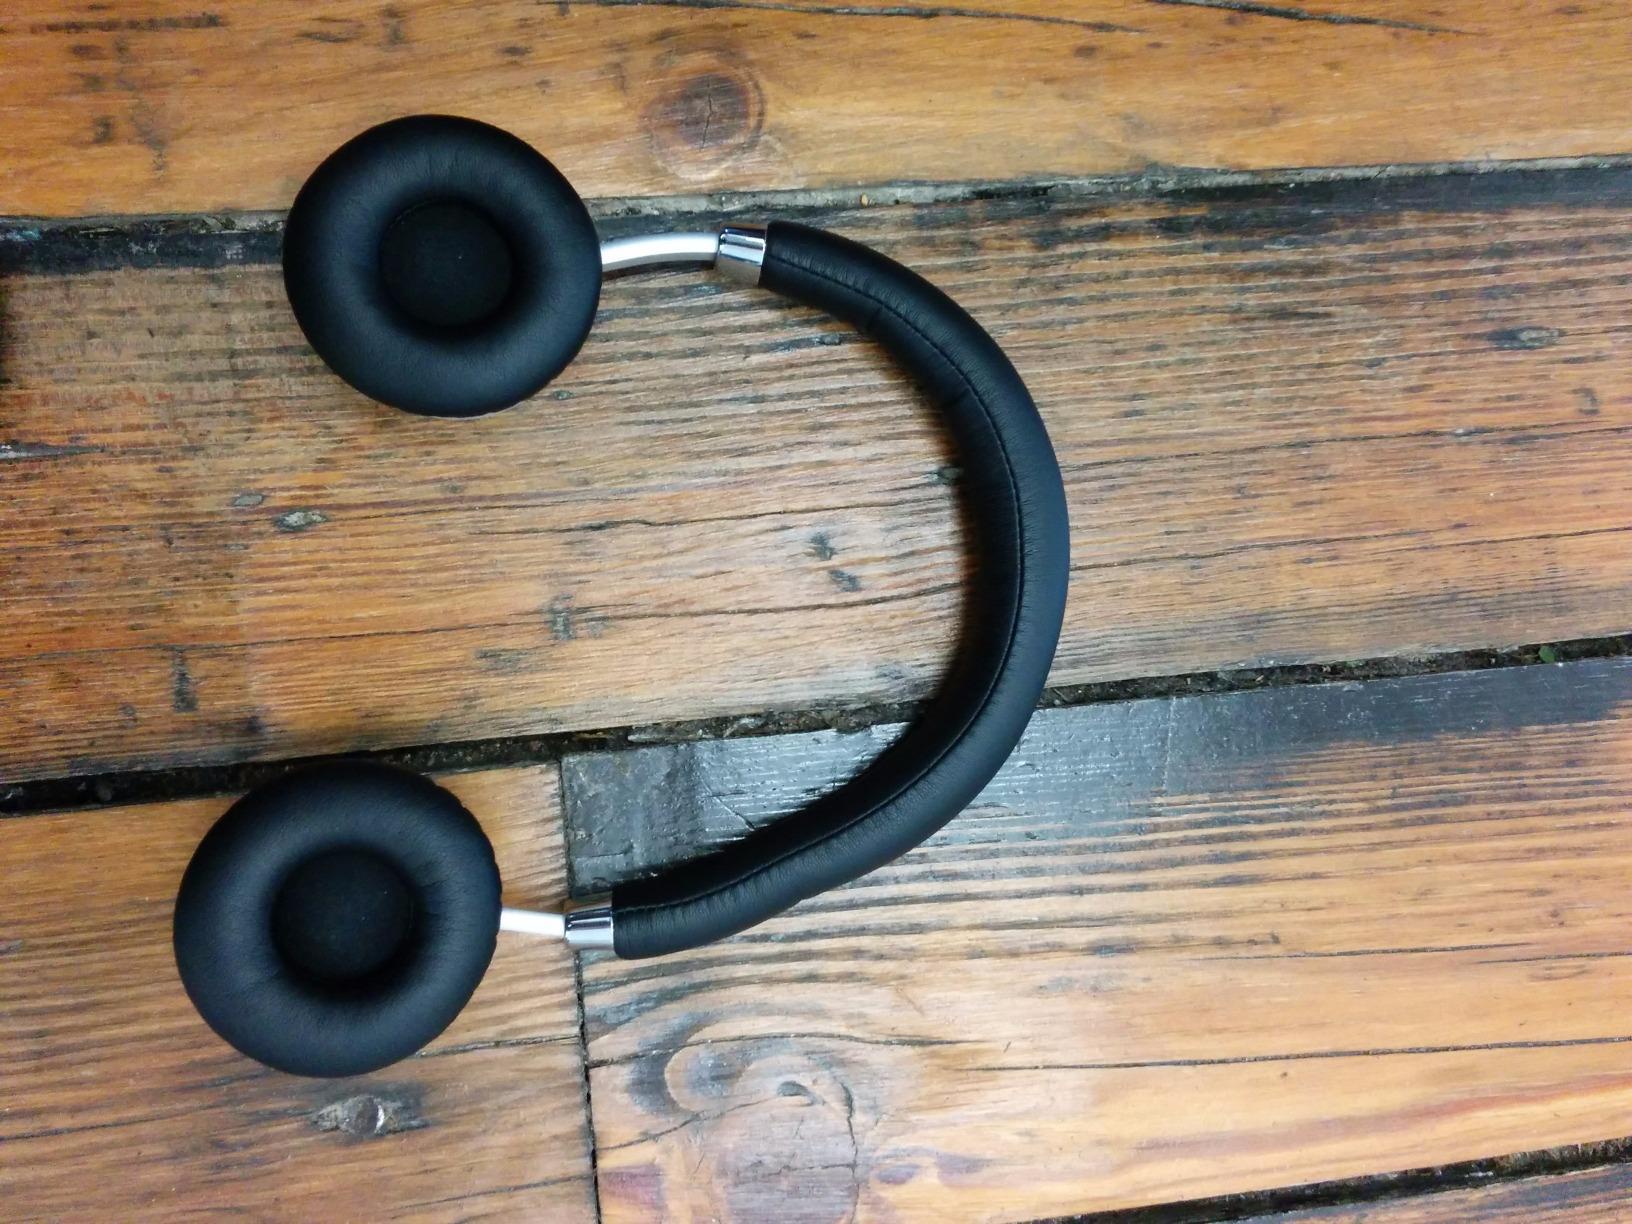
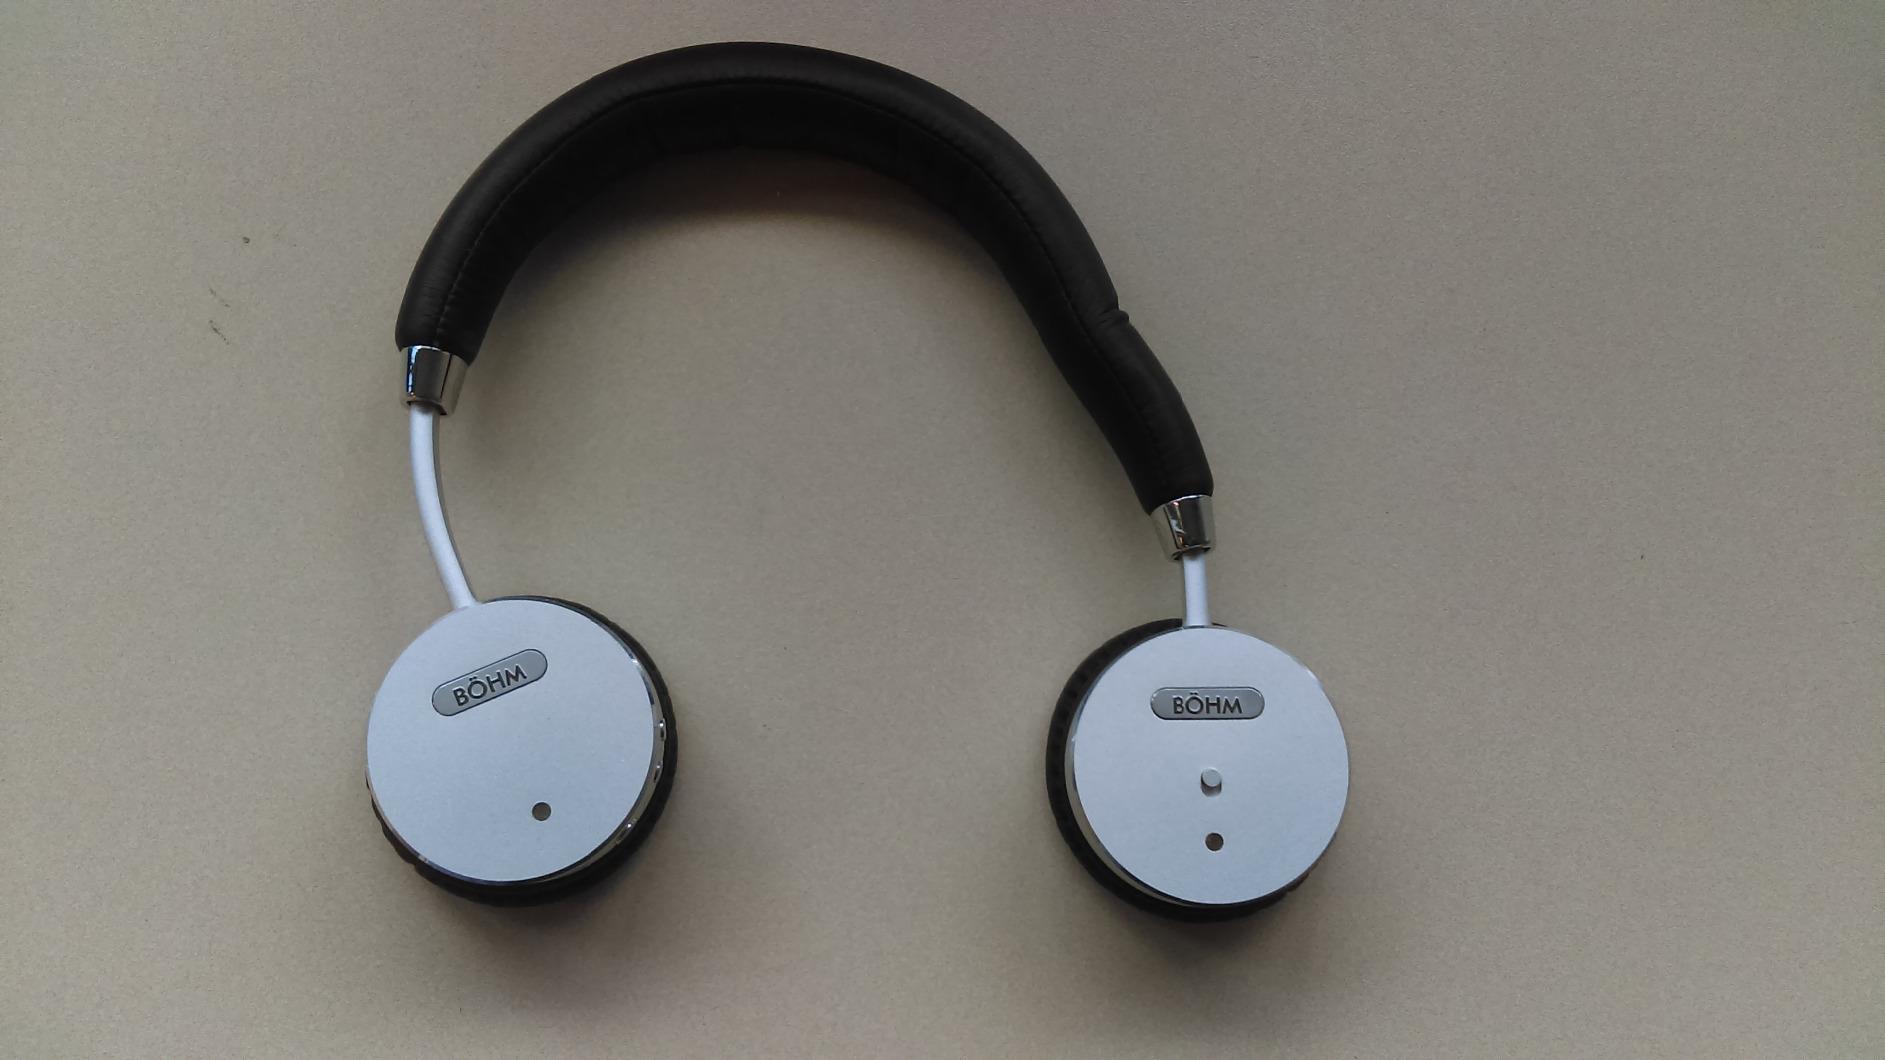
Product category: headphones
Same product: yes